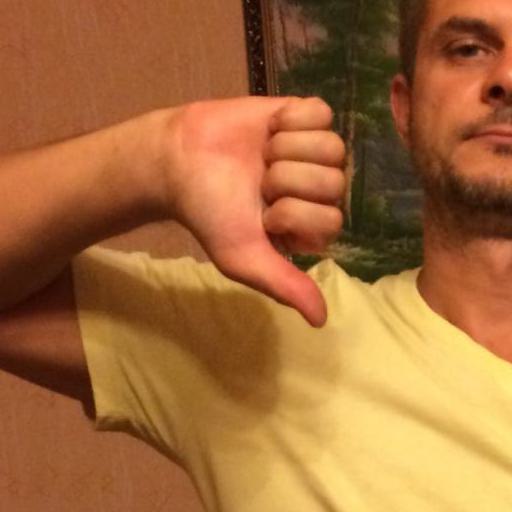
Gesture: dislike